Belleville funicular tramway

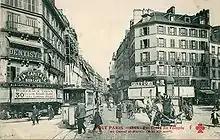
Sepia picture postcard of a commercial street scene, taken from a crossroads, looking down the street. A two-car train is in the foreground, head-on. Several pedestrians are crossing towards it.

The funicular tramway served a populous quarter of Paris. Because of this, the flat rate fare was quite low, 10 centimes, and there were half-rate worker's fares at the start and end of the day. Despite the low fares, its popularity made the company extremely profitable.